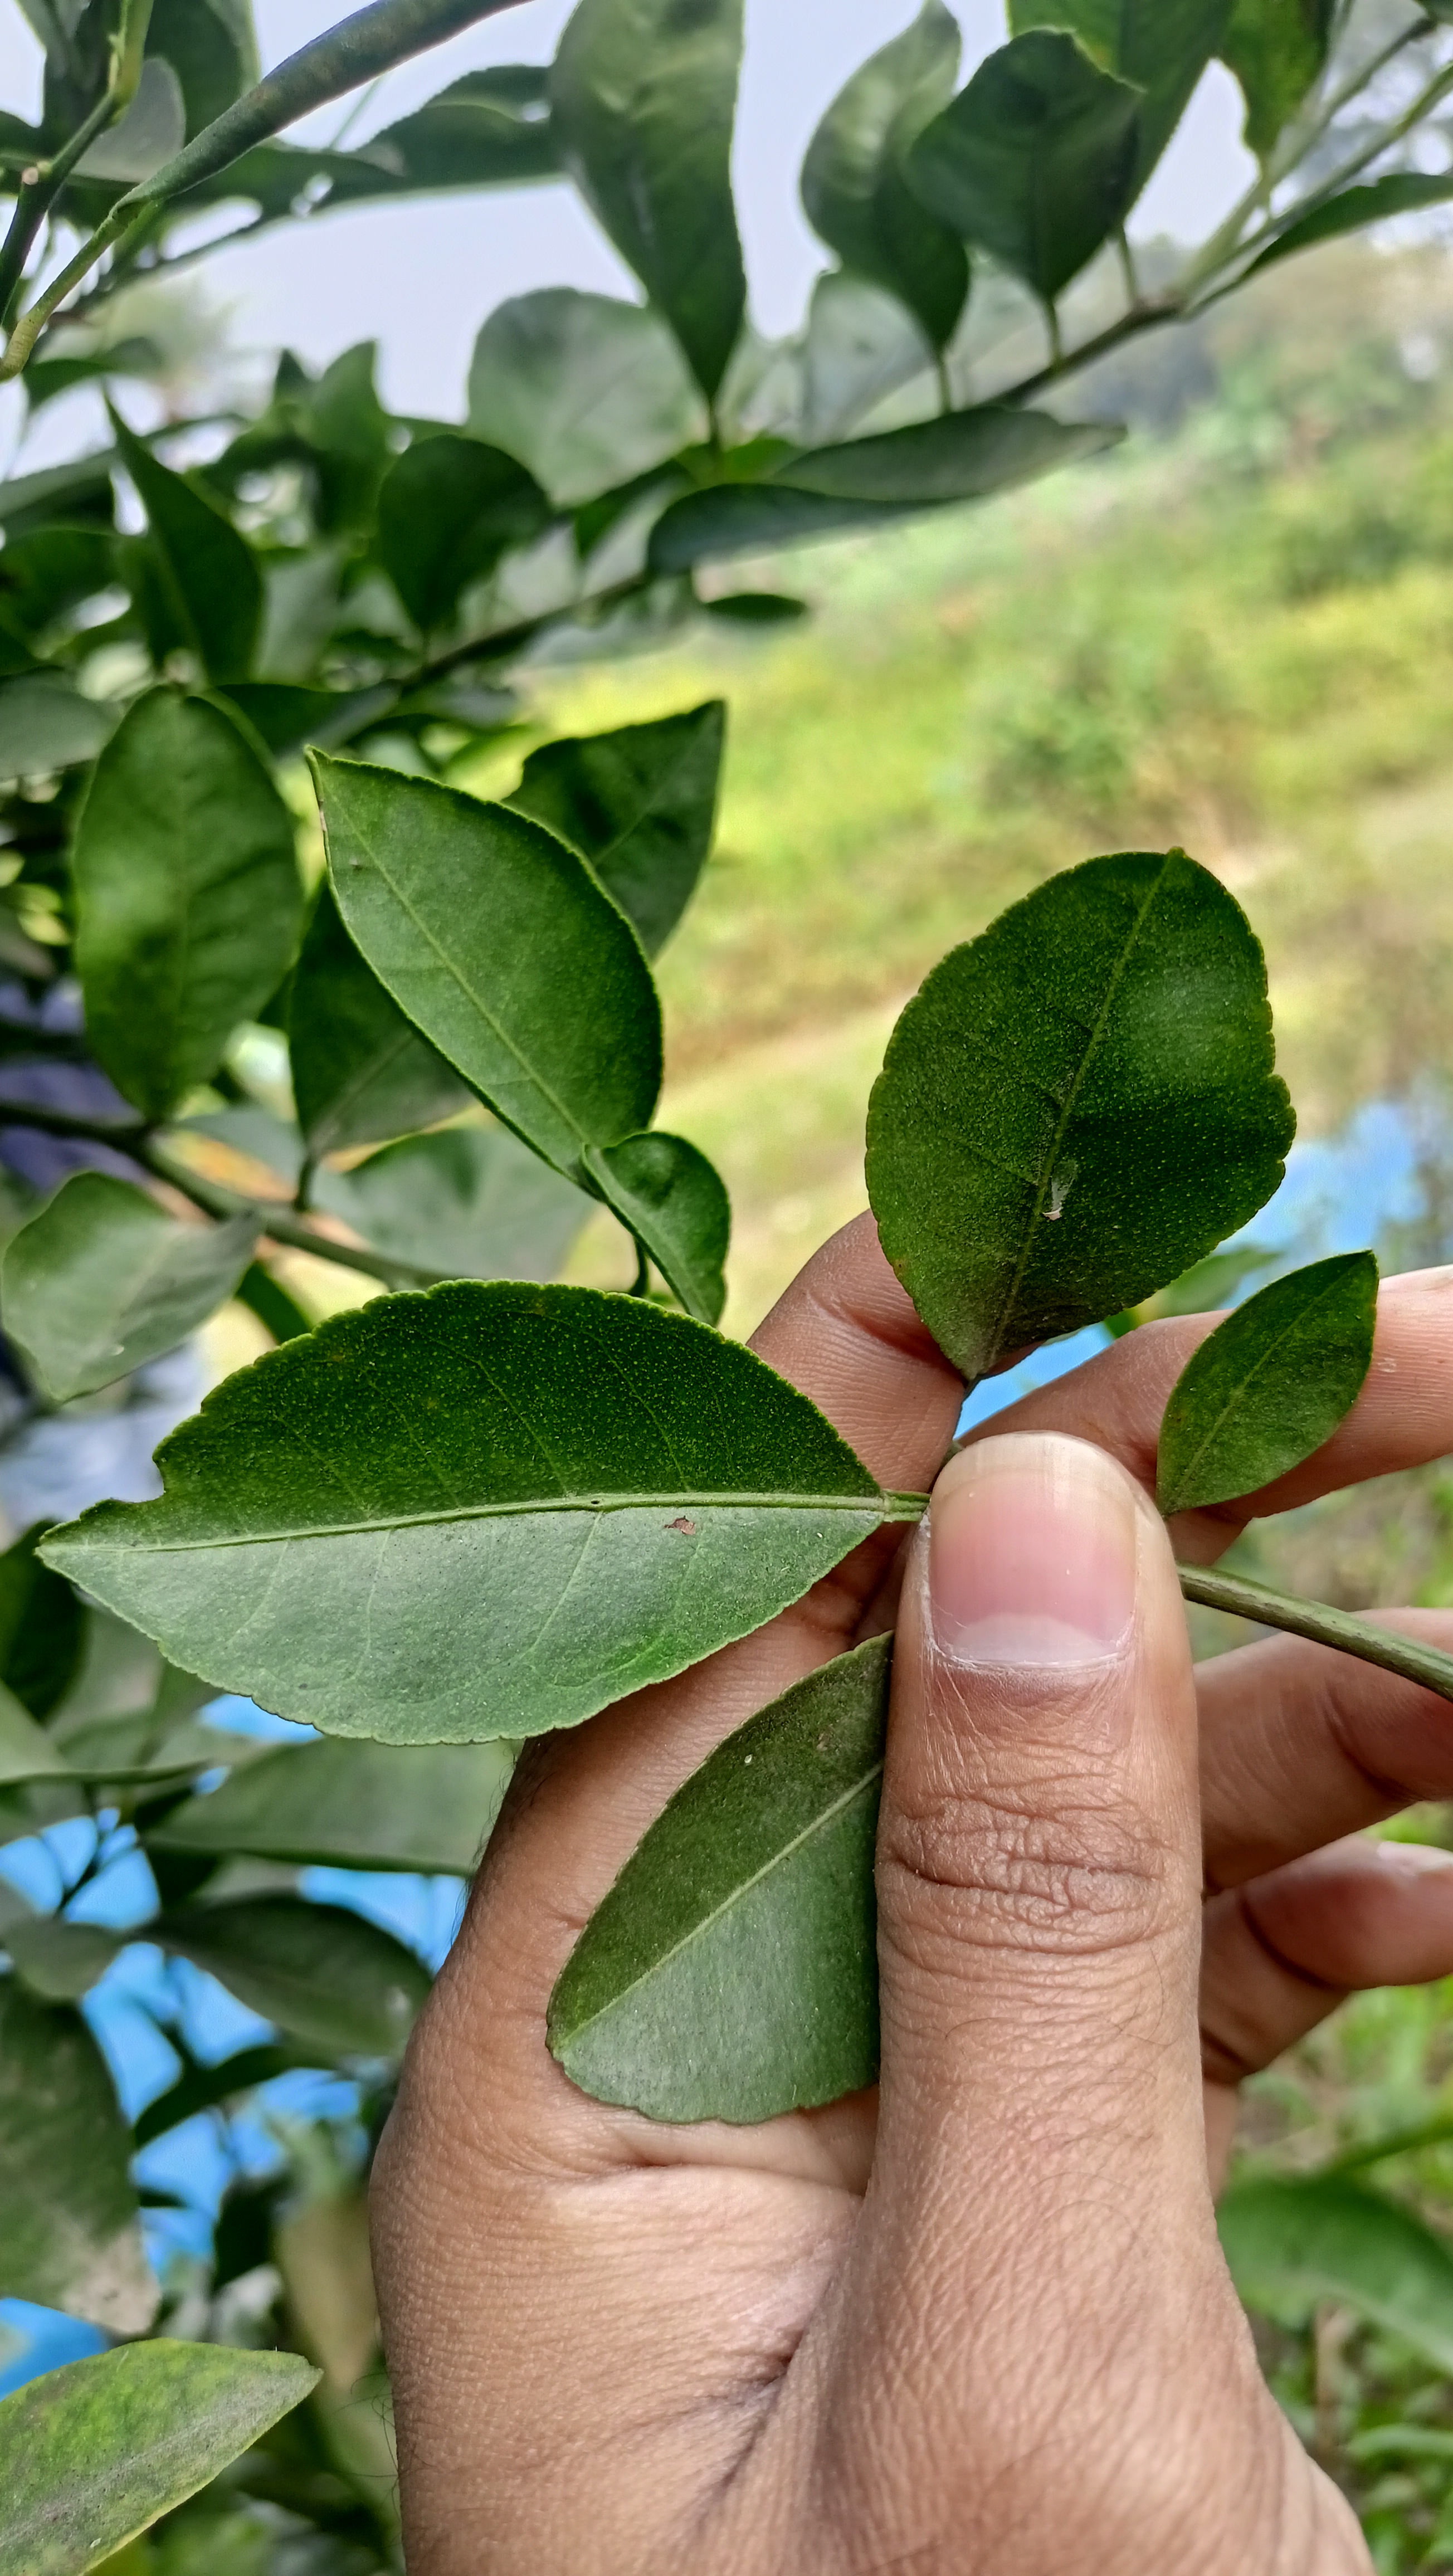
Mandarin leaf variety: China Mishti